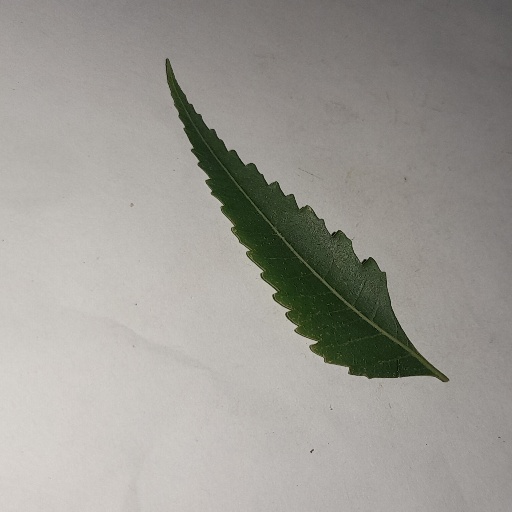
Species: Neem
Leaf condition: Healthy Leaf